Hallstatt Archaeological Site in Vače

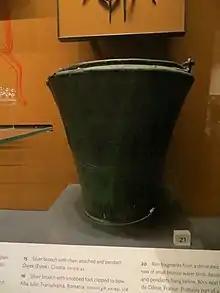
Situla from Vače archaeological site in the Ashmolean Museum, Oxford

Archaeological investigations near Vače—north of Klenik and east of Slemšek Hill—revealed foundations of a number of houses and graves from an Iron Age Illyrian settlement.